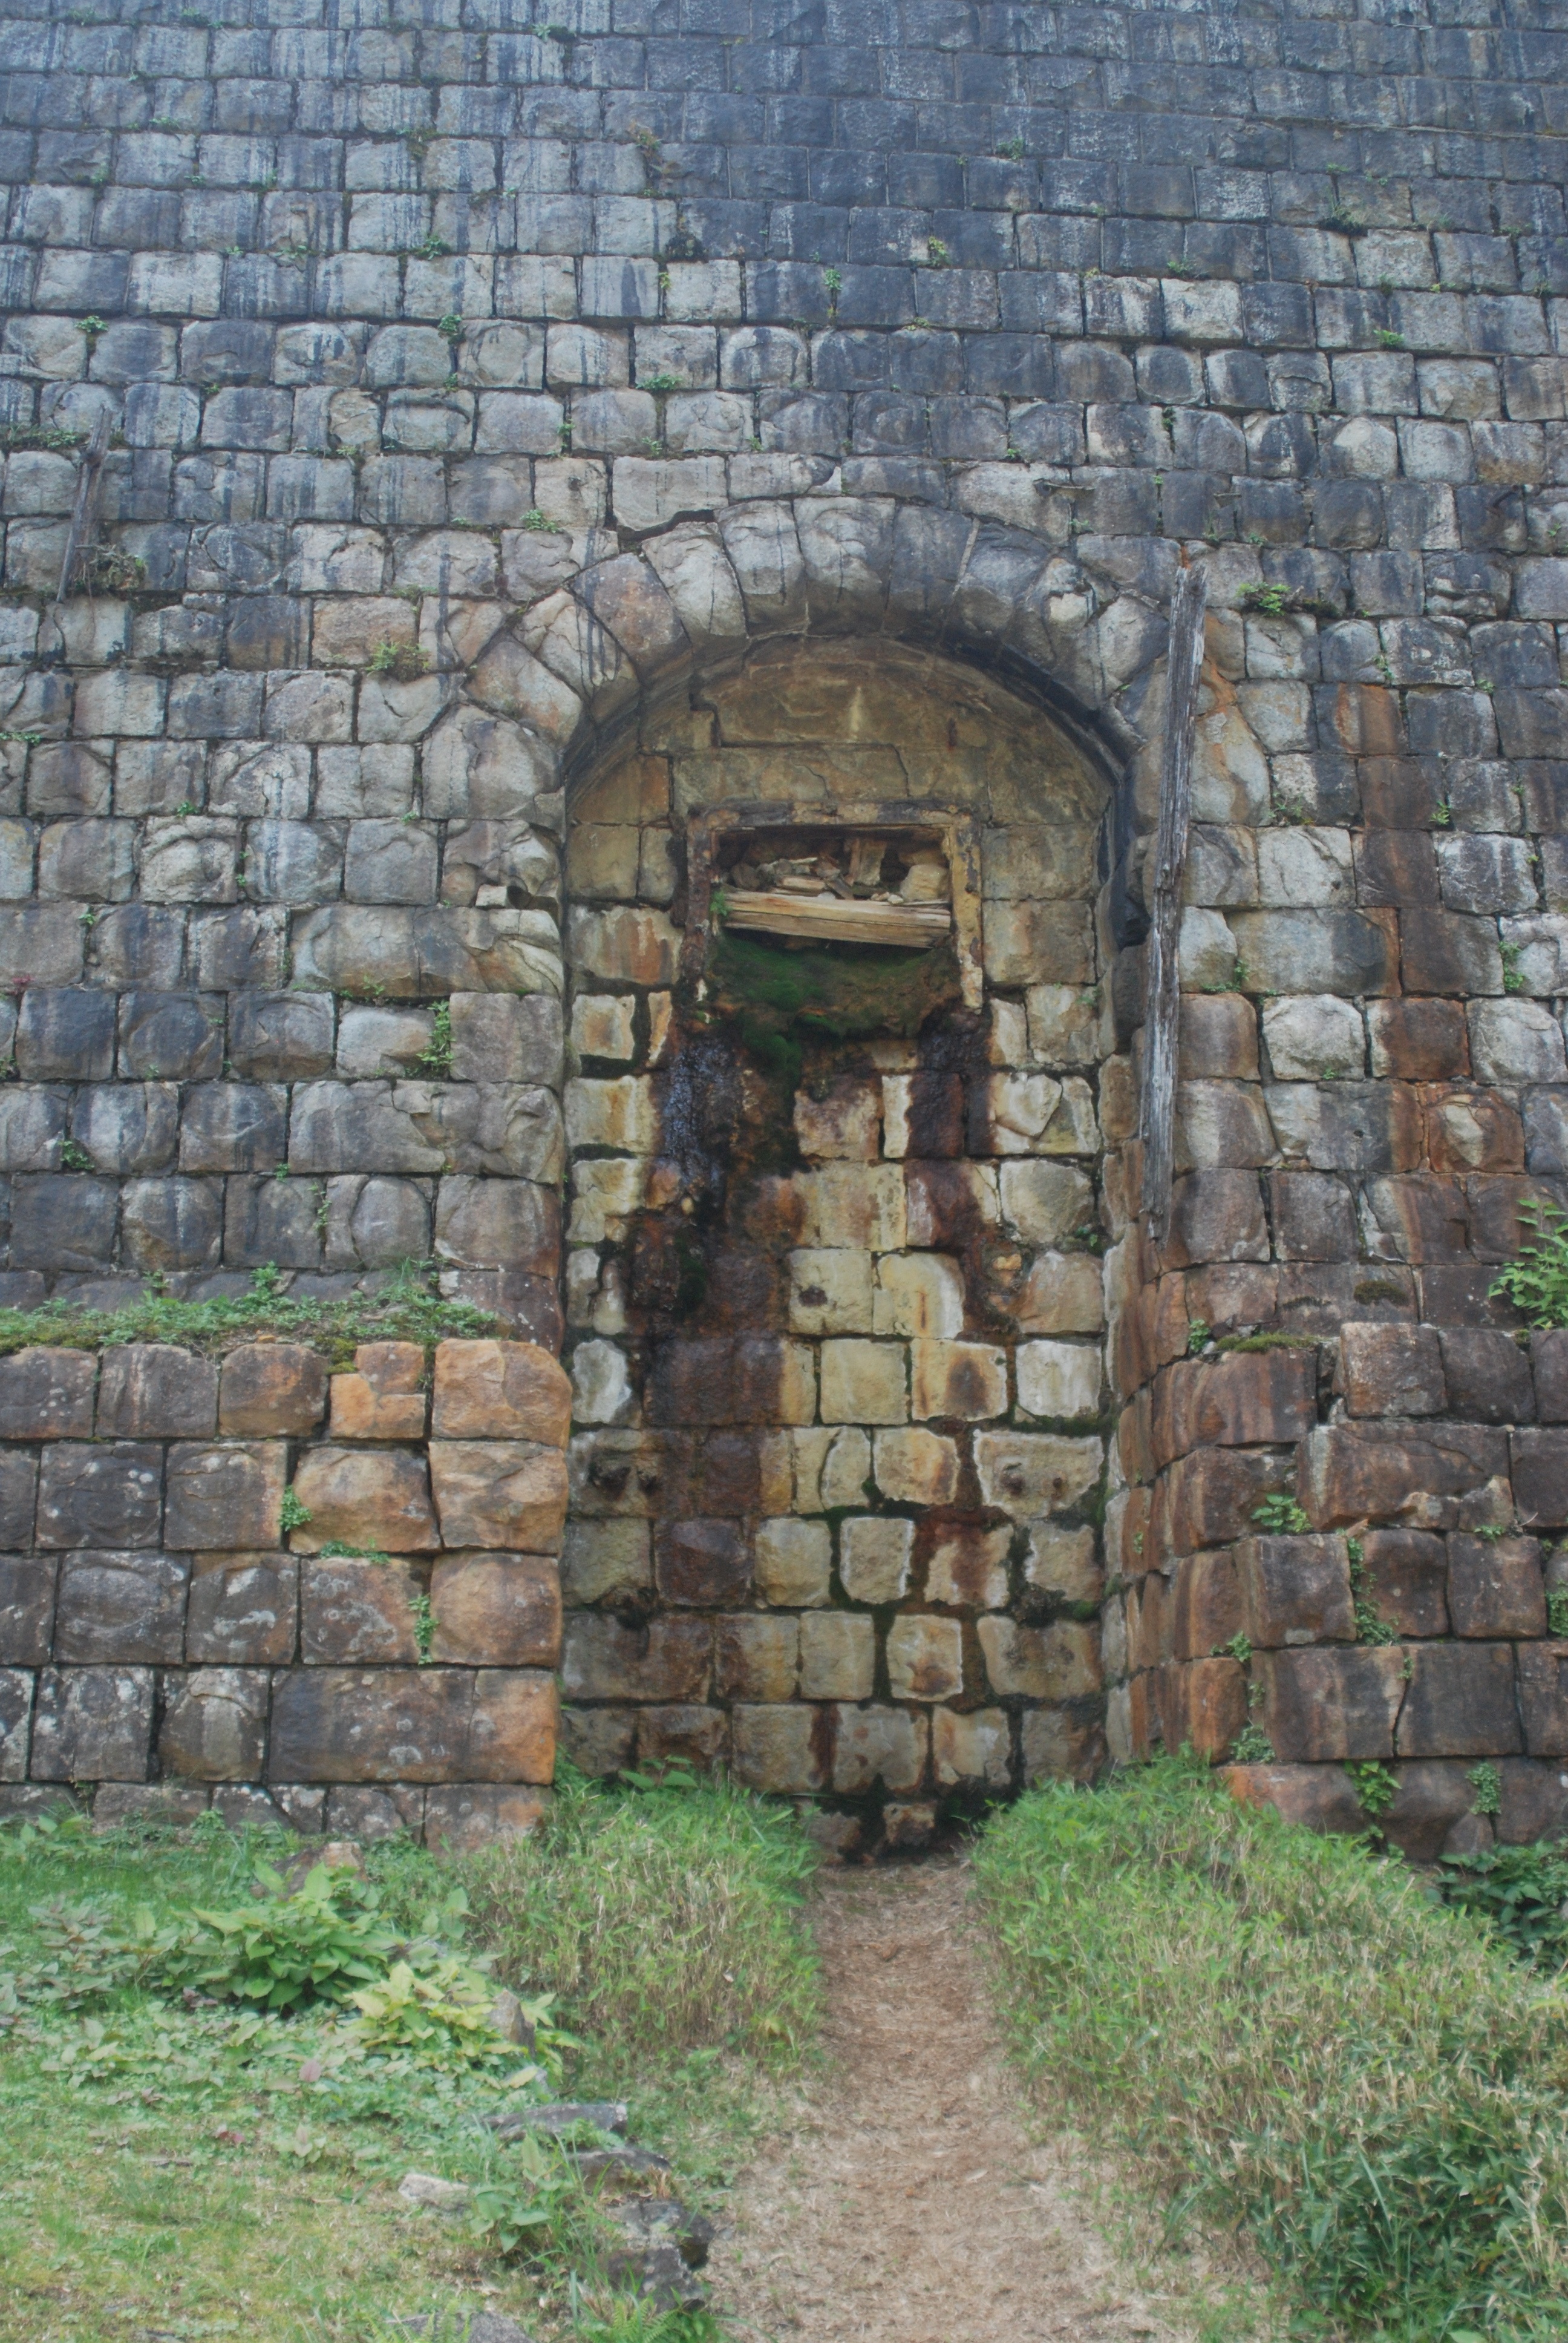
rock, building, wall, arch, chapel, stone wall, japan, brick, ruins, monastery, granite, brickwork, historic sites, stone masonry, ancient history, child copper mine, beneficiation plant trace, stockpile vault mark, dongping, niihama industrial heritage, stateliness, ehime prefecture